Giorgio Ronconi

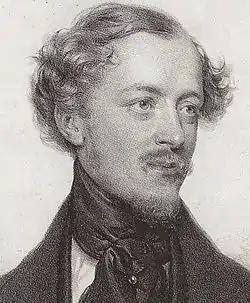
Giorgio Ronconi

Giorgio Ronconi (6 August 1810 – 8 January 1890) was an Italian operatic baritone celebrated for his brilliant acting and compelling stage presence. In 1842, he created the title-role in Giuseppe Verdi's "Nabucco" at La Scala, Milan.